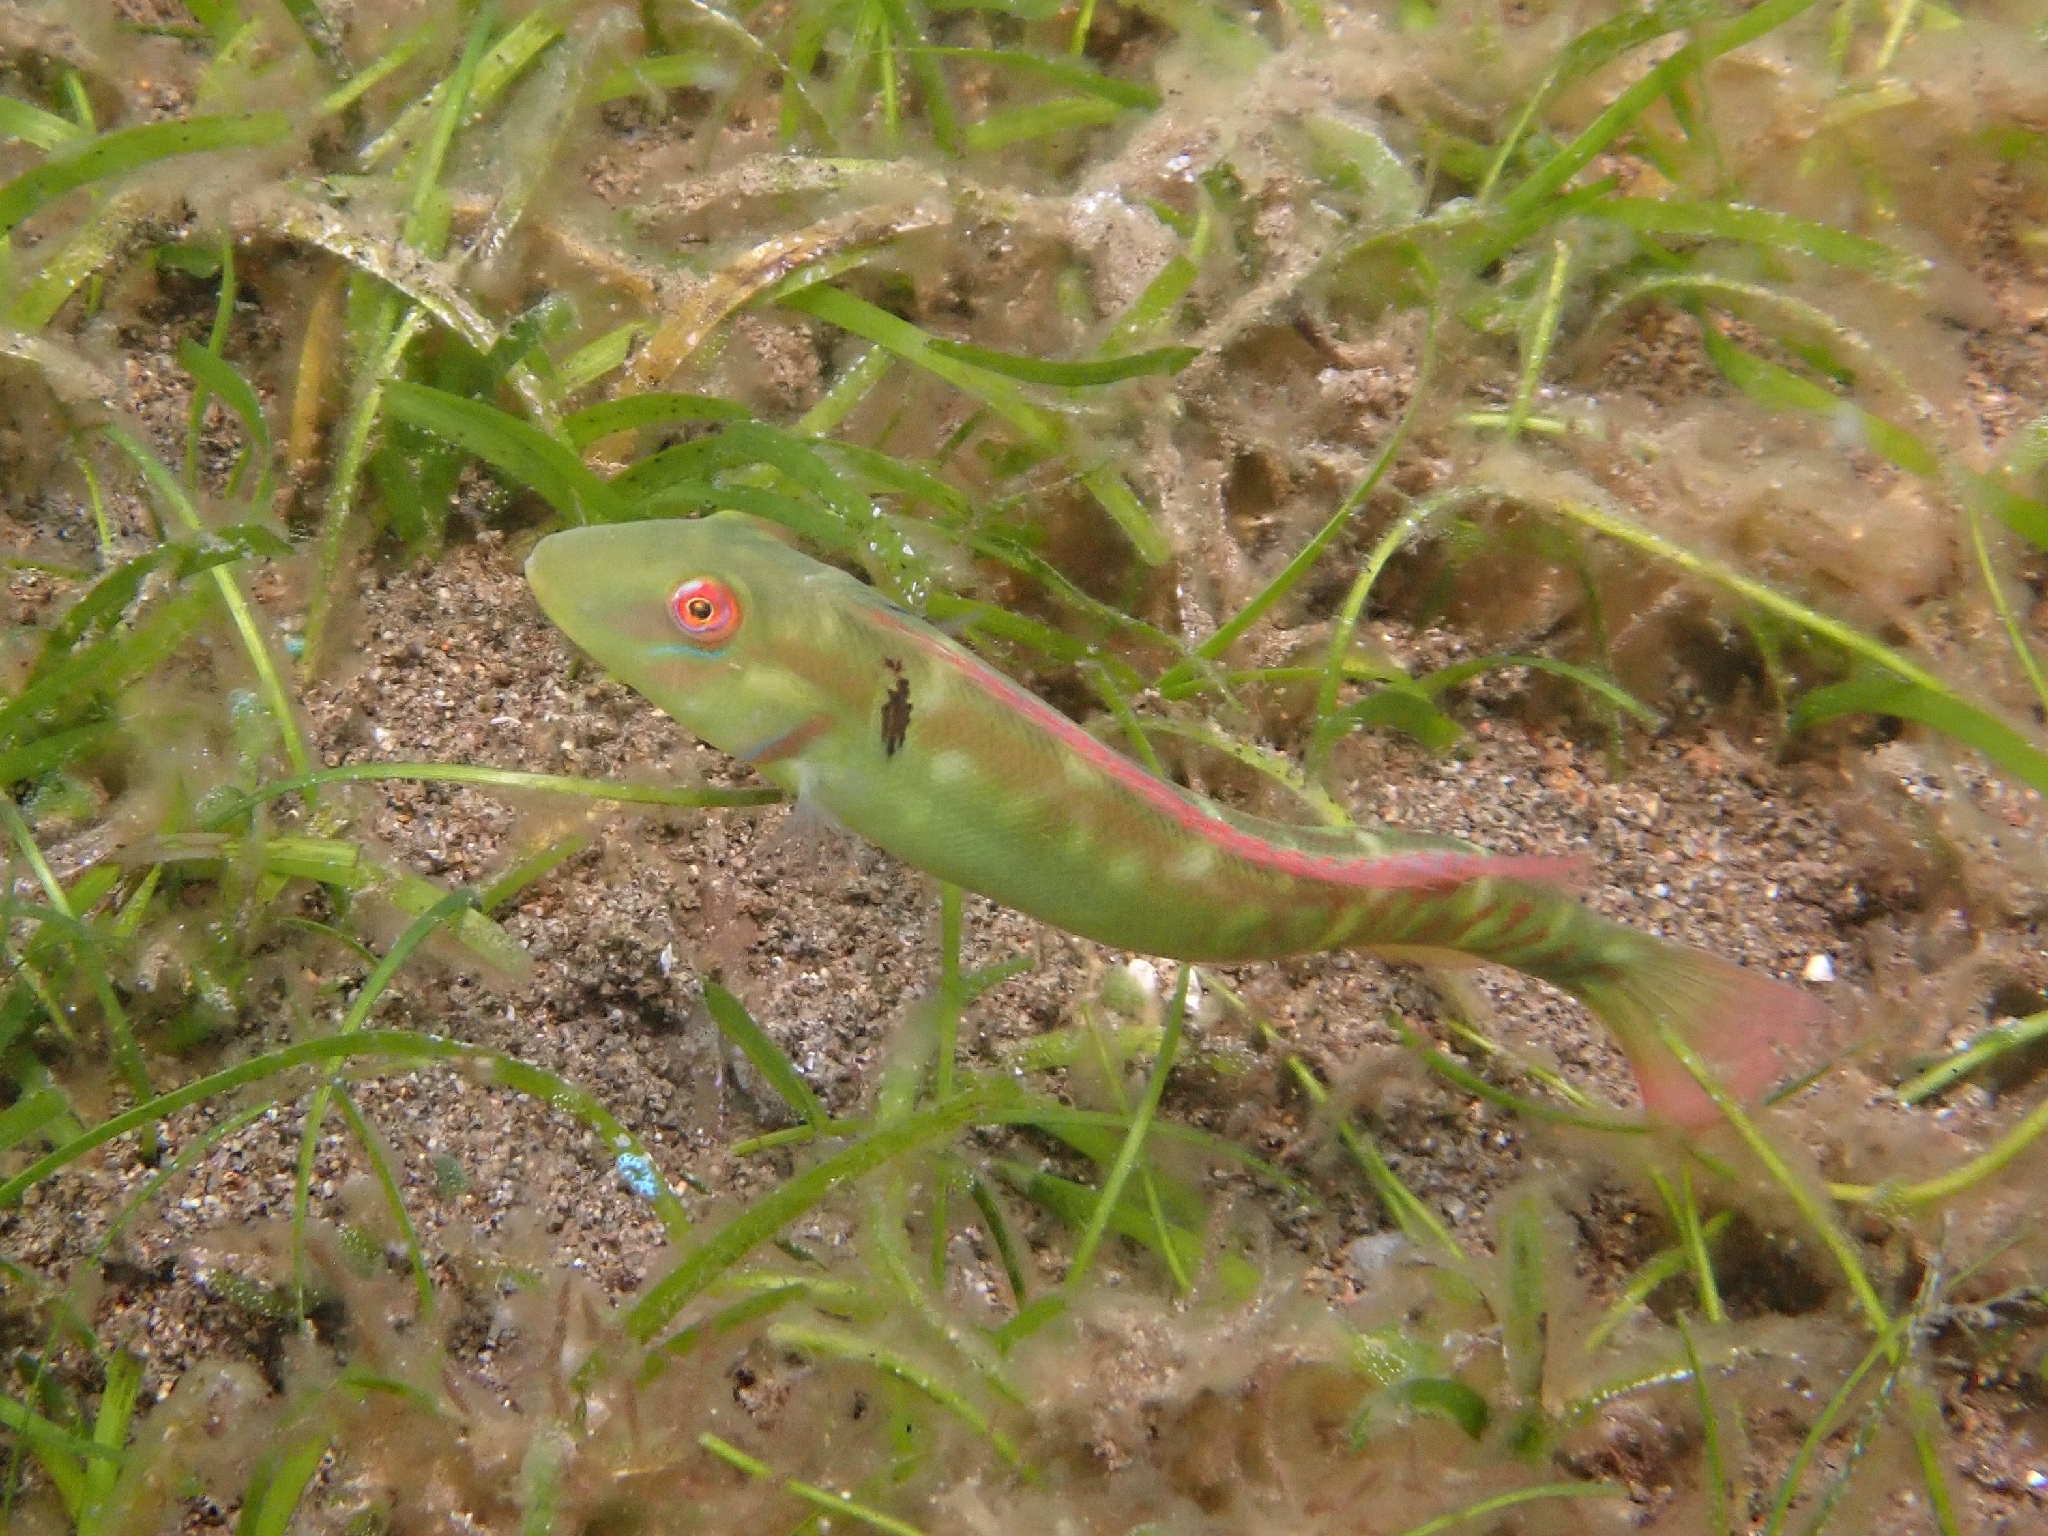
fish (species not among the labelled classes)